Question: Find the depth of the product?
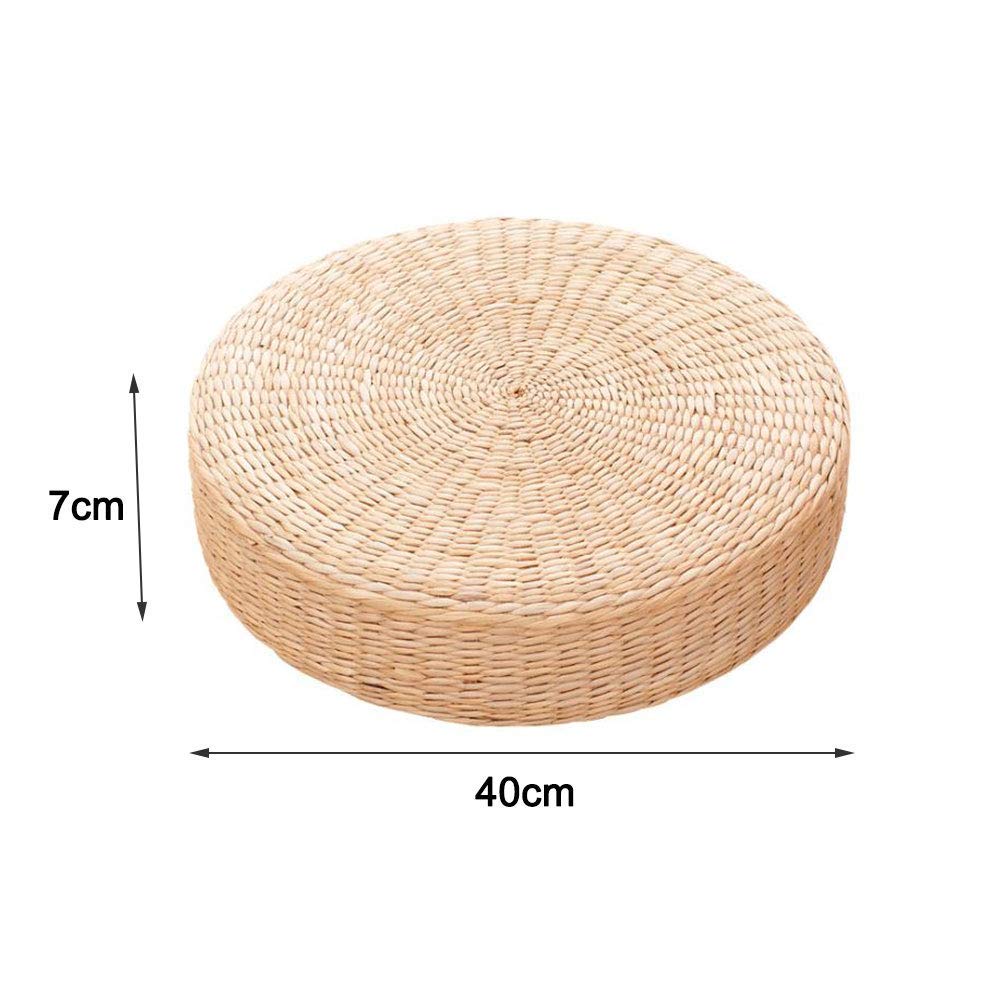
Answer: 40.0 centimetre